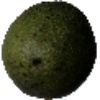
Label: Avocado 1